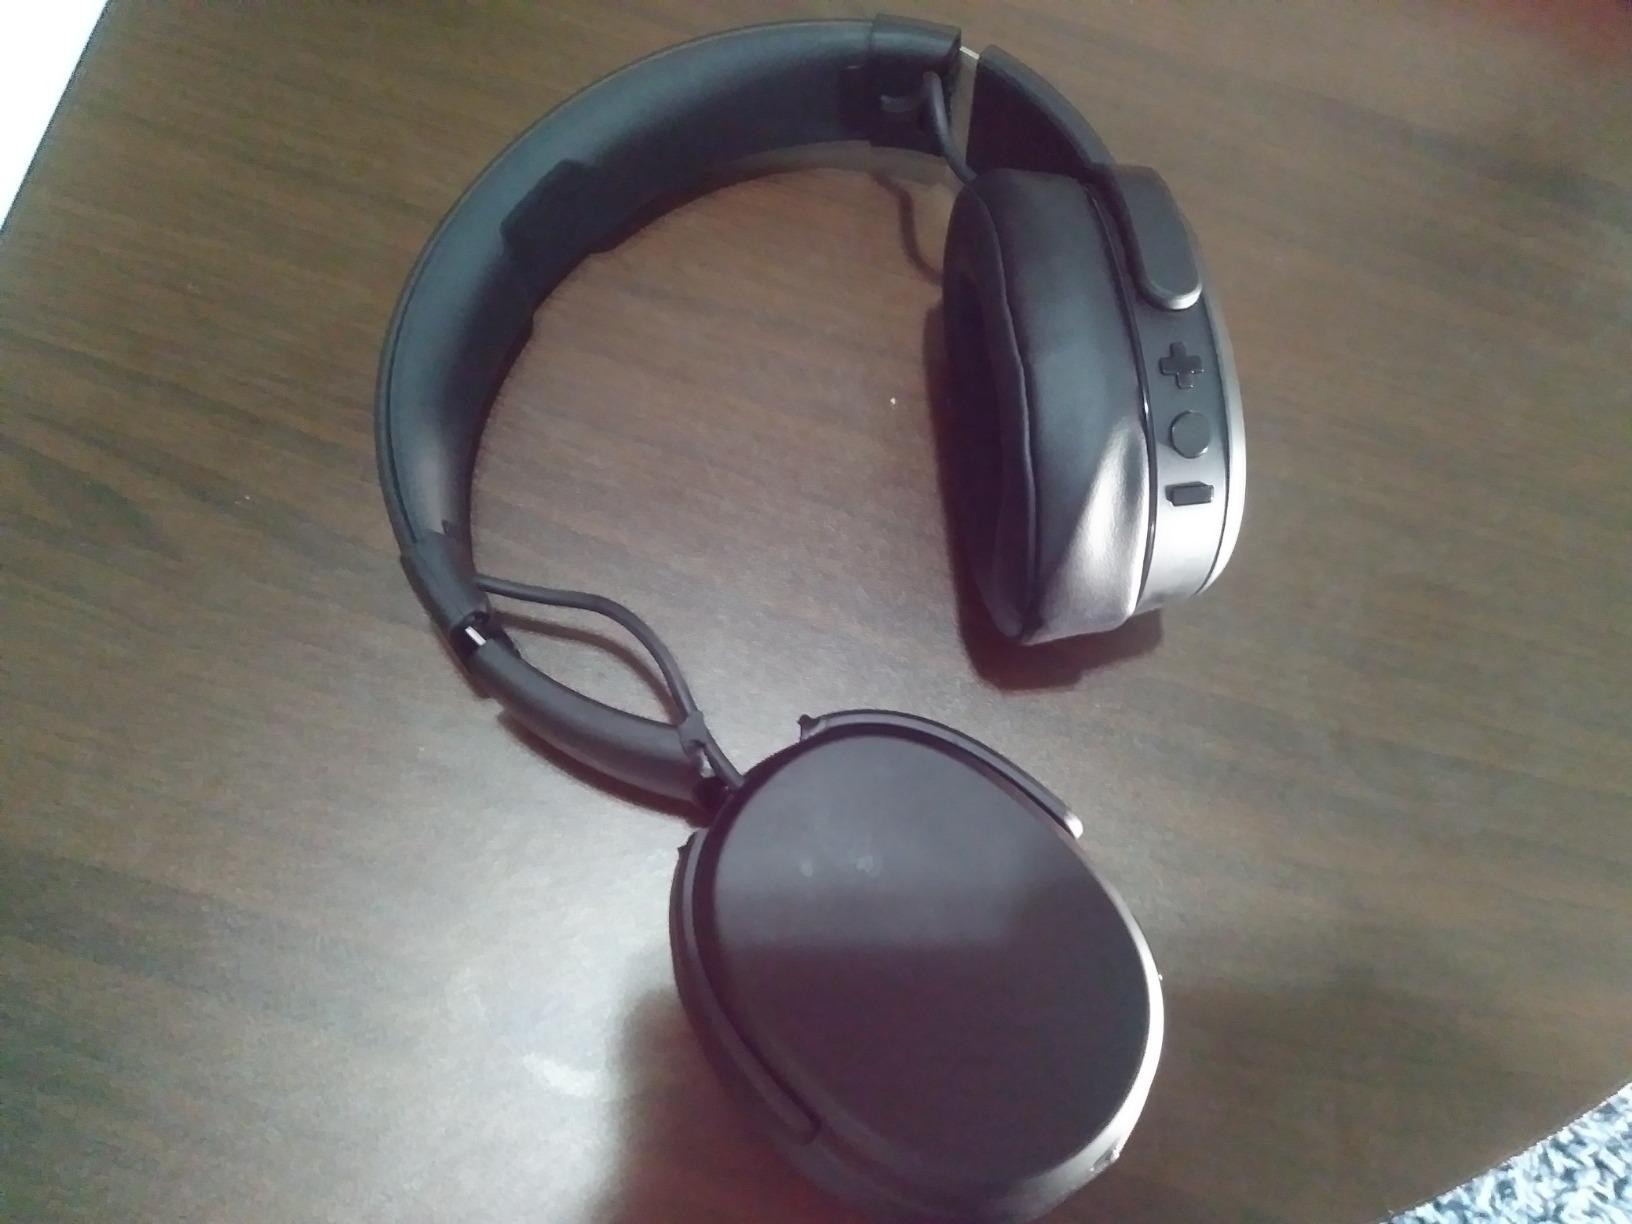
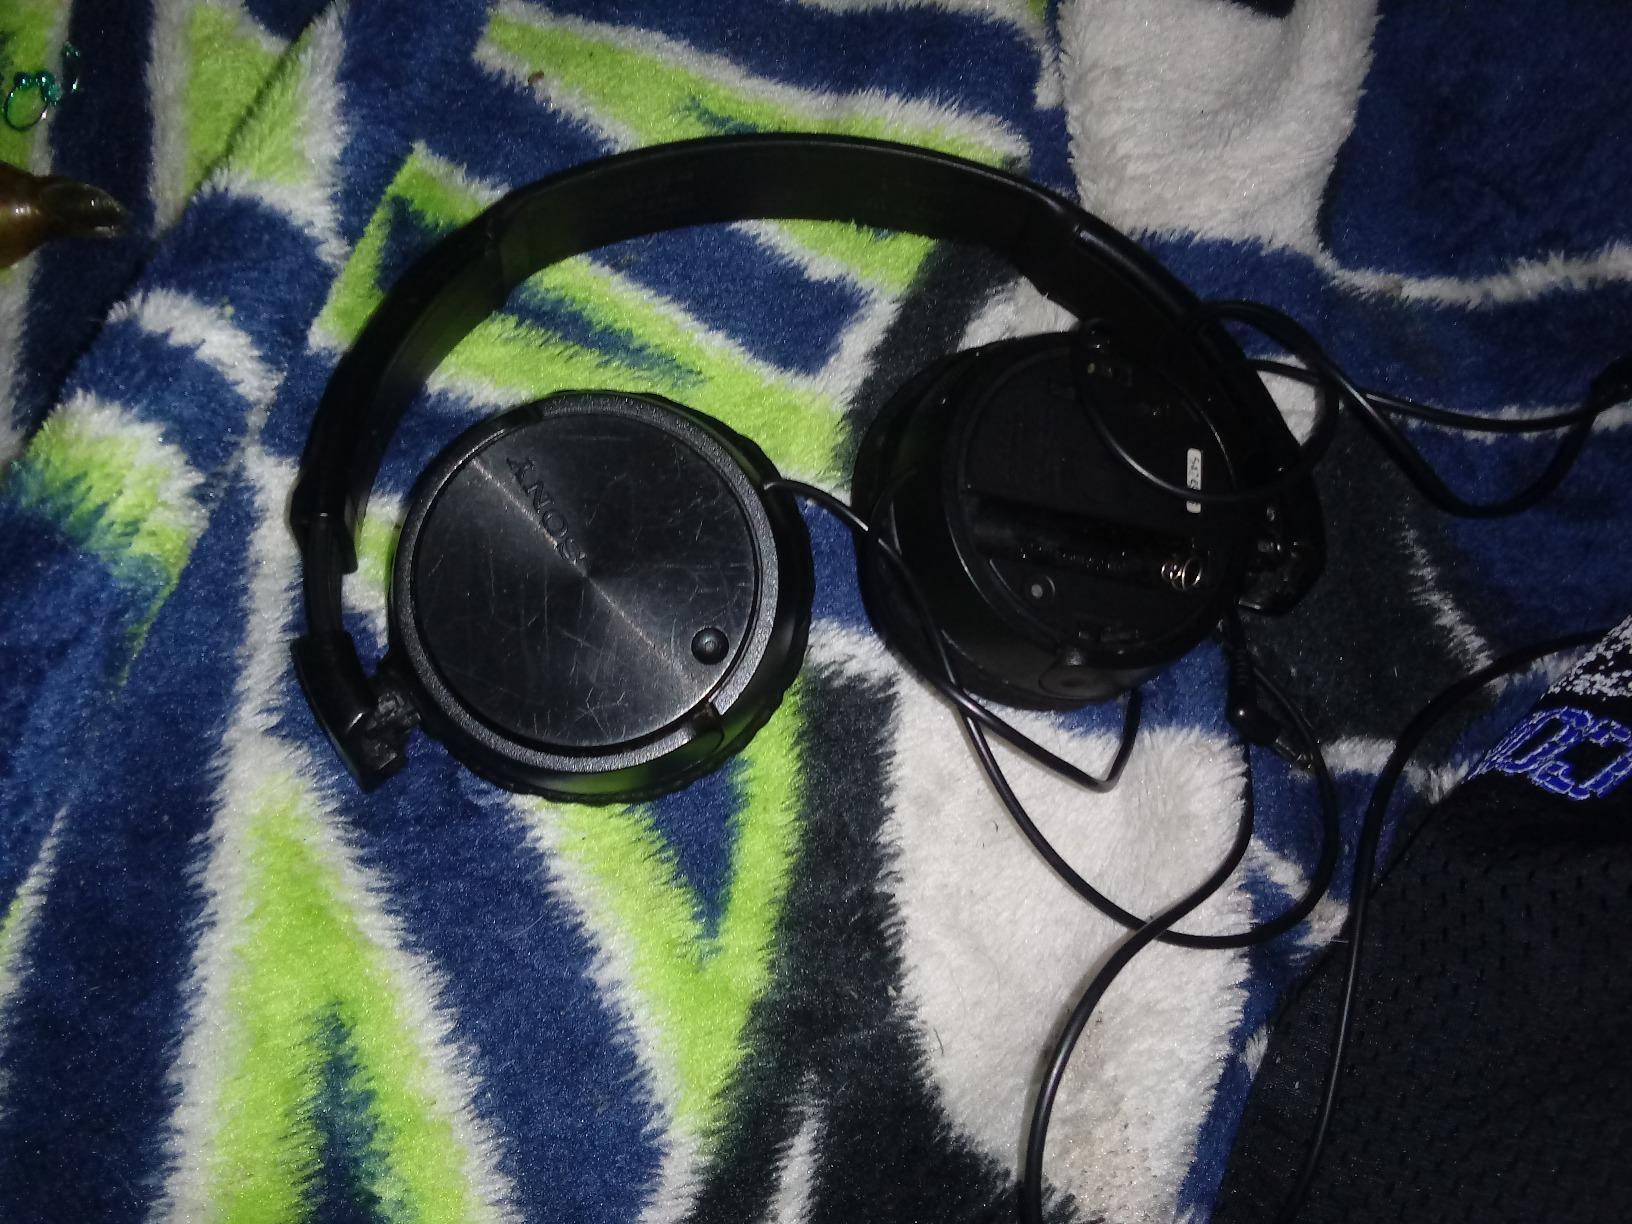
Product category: headphones
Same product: no